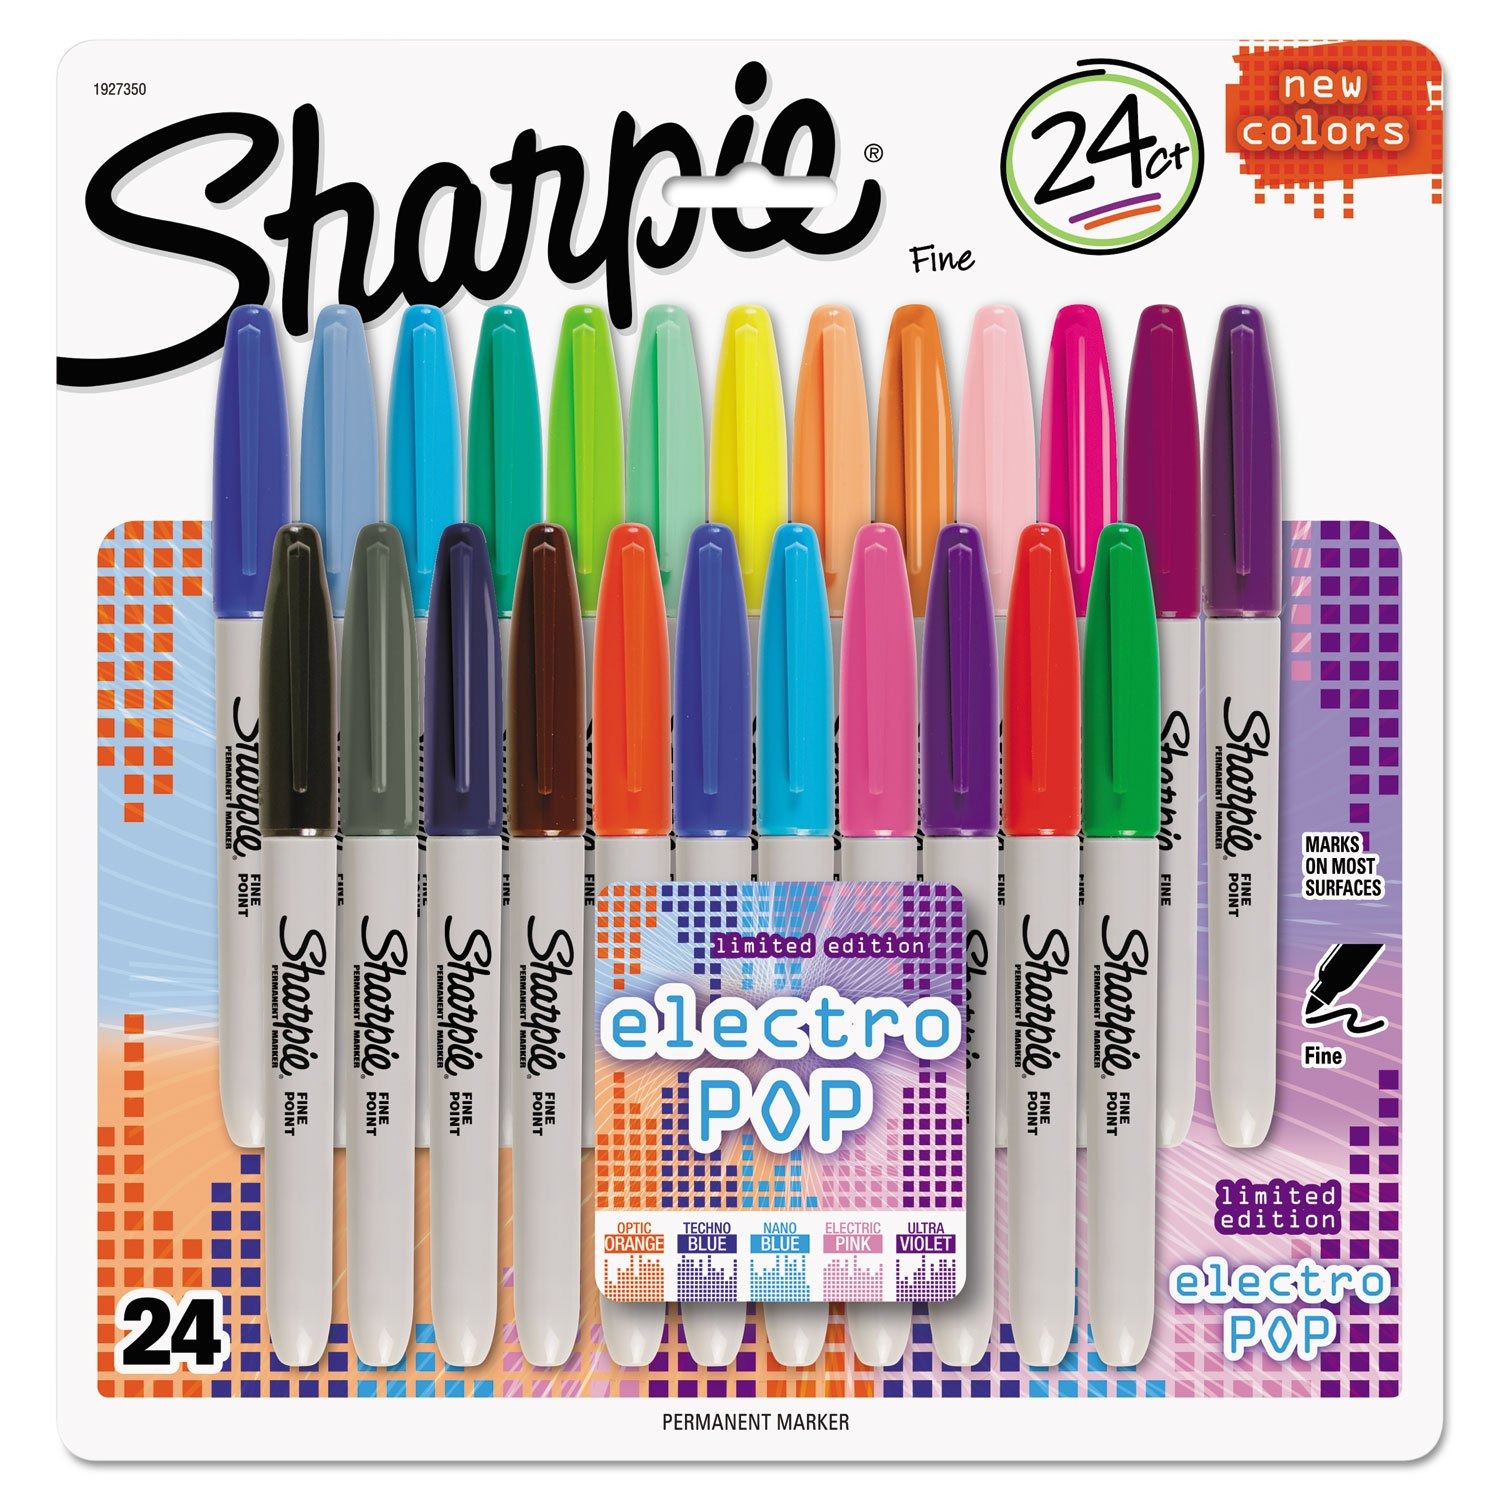
Item Name: Sharpie Fine Point Permanent Markers, 24 Count (31993PP)
Bullet Point 1: Durable fine point tip produces thinner, detailed lines on most hard-to-mark surfaces
Bullet Point 2: Quick-Drying ink is waterproof, smear proof and fade-resistant
Bullet Point 3: 24 pack of markers includes 1 each of black, navy, blue, sky blue, turquoise, aqua, olive, green, lime, mint, yellow, marigold, peach, tangerine, orange, pink, magenta, berry, red, burgundy, lilac, purple, plum and brown
Value: 24.0
Unit: Count

Price: 20.2